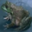
Label: frog